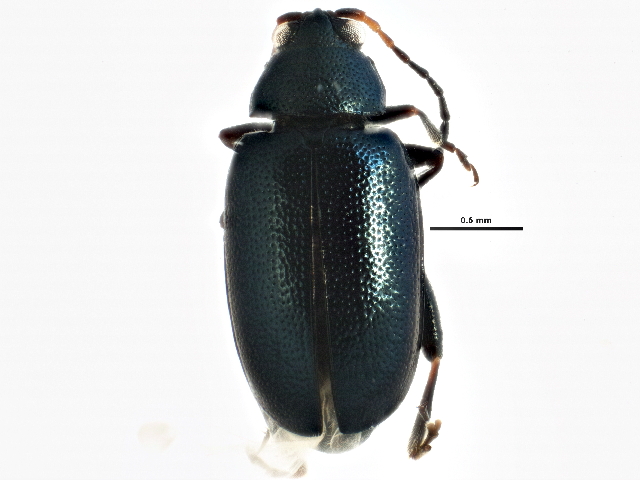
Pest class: crucifer_flea_beetle